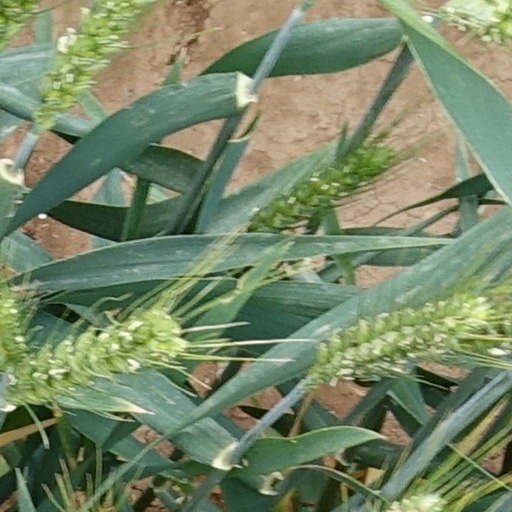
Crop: wheat